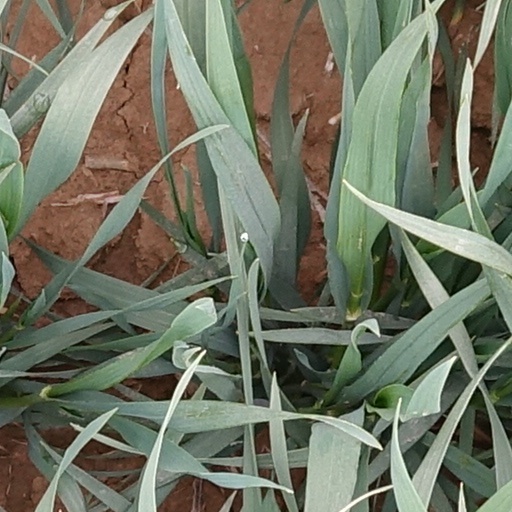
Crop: wheat